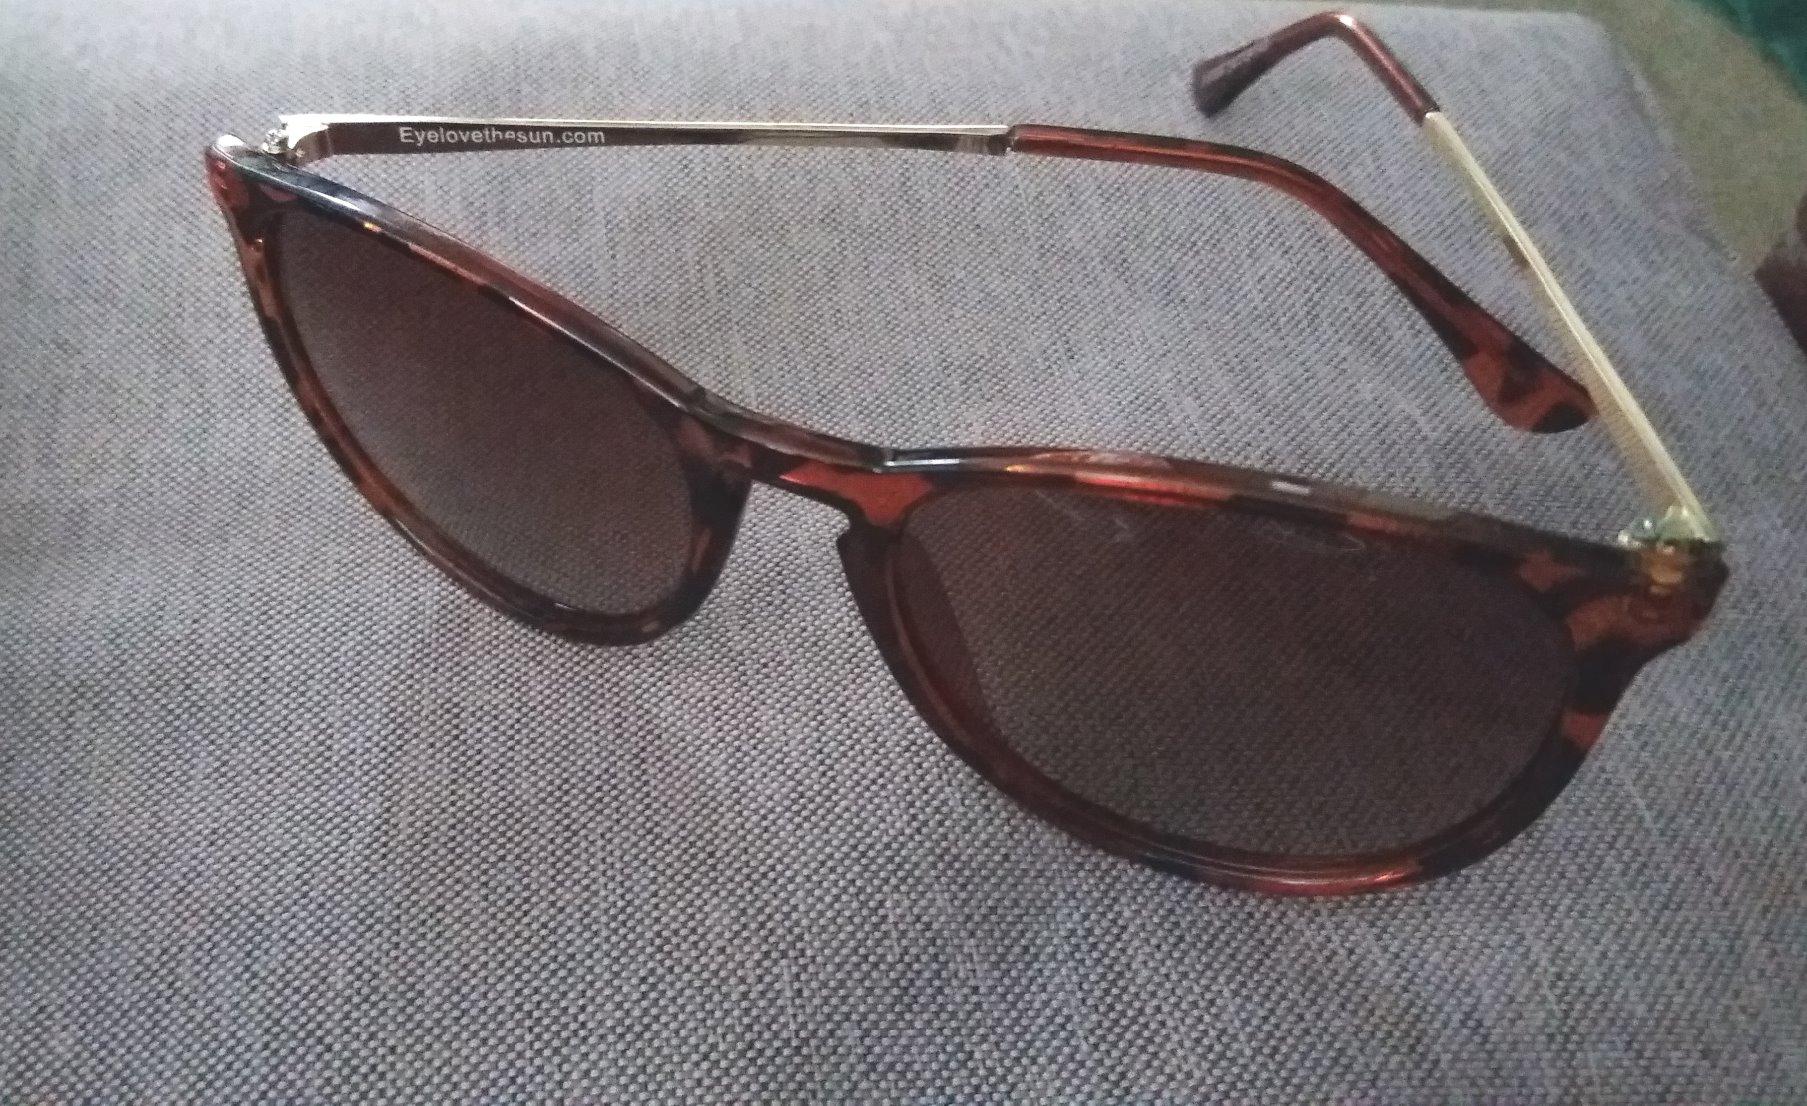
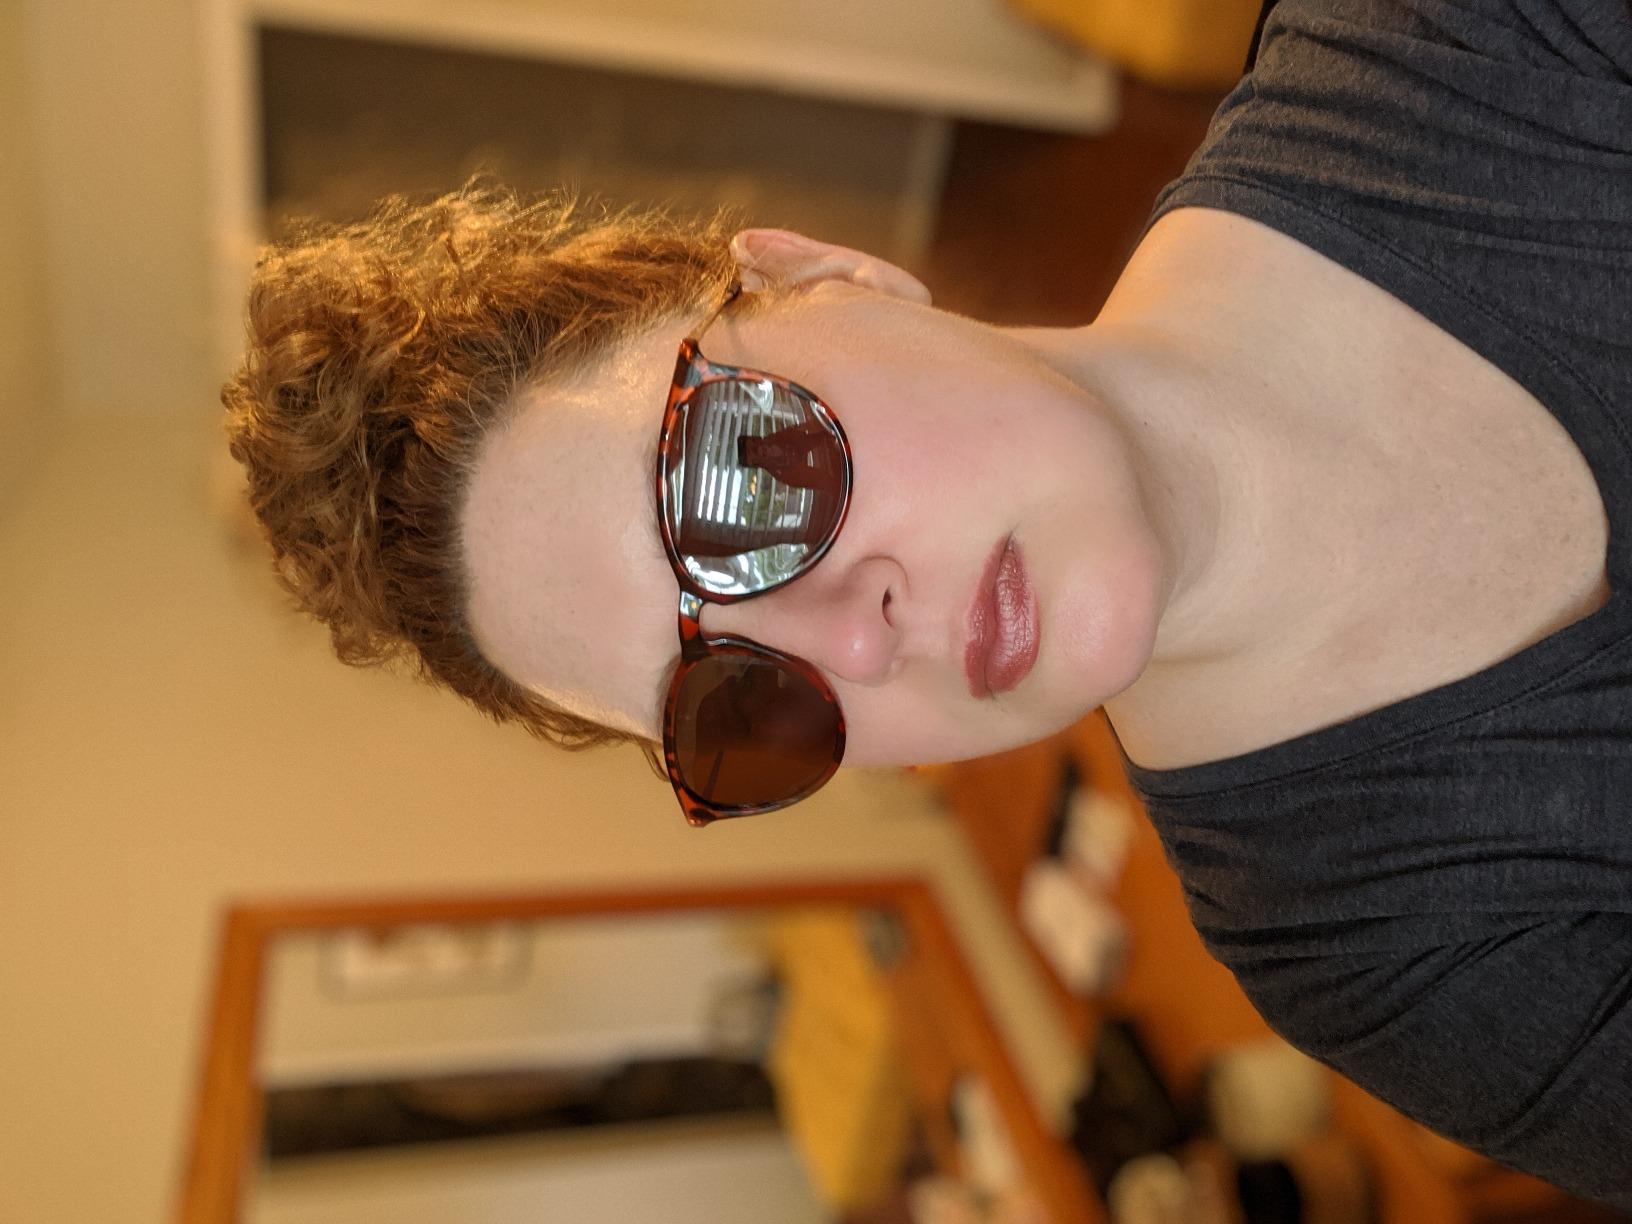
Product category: accessories_sunglasses
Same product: yes